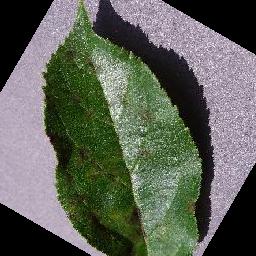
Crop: apple
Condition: scab